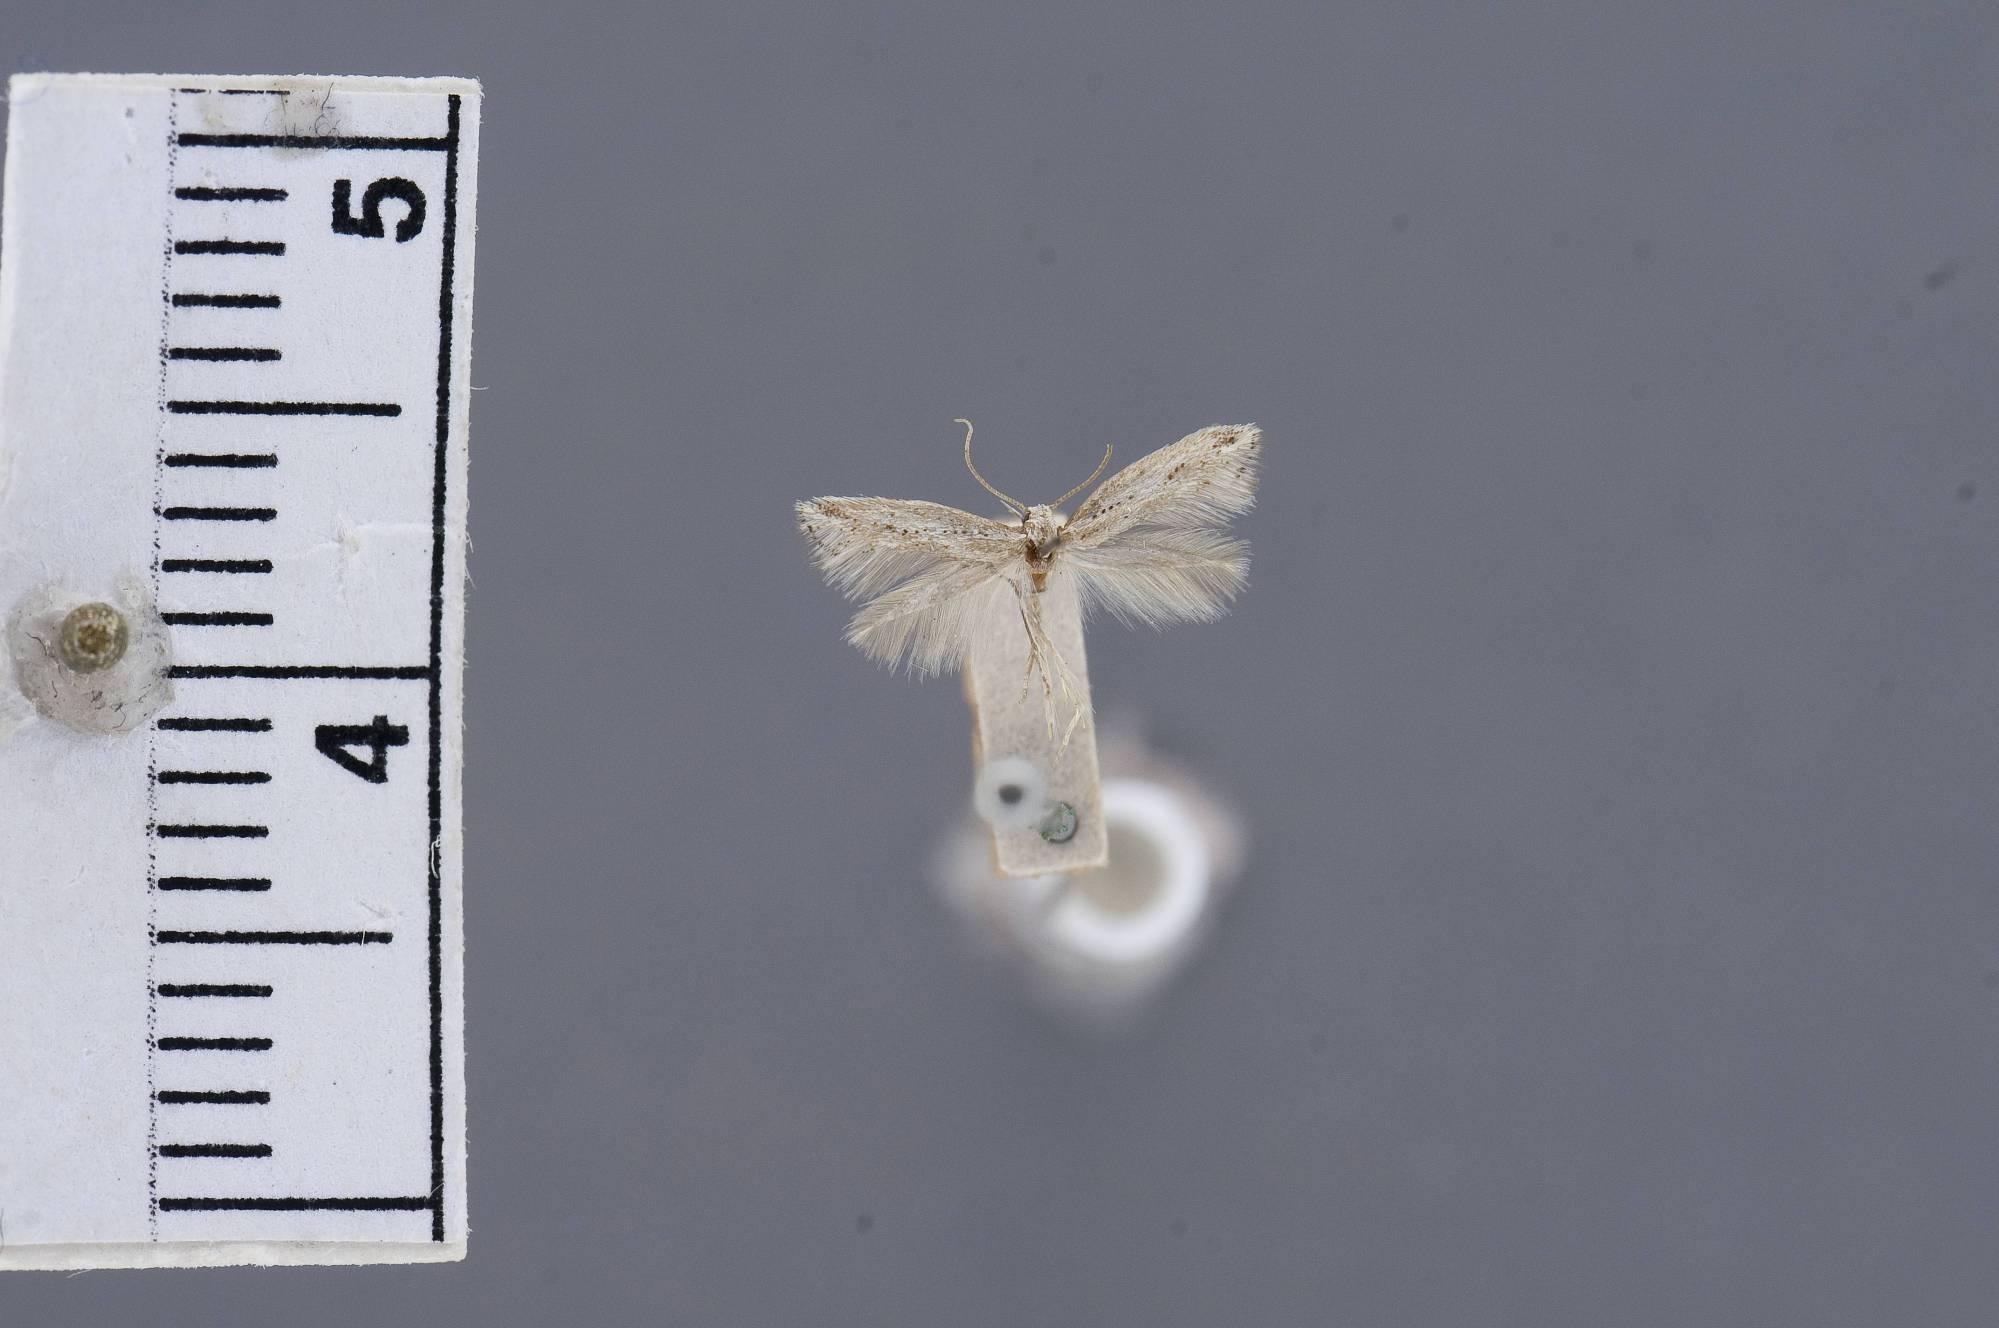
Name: Elachista coniophora
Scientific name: Elachista coniophora Braun, 1948
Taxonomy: Animalia, Arthropoda, Insecta, Lepidoptera, Glossata, Elachistidae, Elachistinae
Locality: San Diego, California, United States